151st Rifle Division

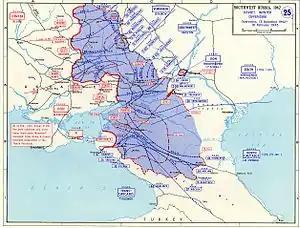
Red Army advance, December 1942 - February 1943. Note path of 44th Army.

At this time 45th Army was under command of Lt. Gen. F. N. Remezov. The "STAVKA" had ordered Transcaucasus Front to hold the line of the Terek River, guarding the oil refineries at Grozny, the shores of the Caspian Sea at Makhachkala, and the Caucasus Mountains in general, largely with 44th Army, but also with whatever else was available from 45th and 46th Armies. On August 13 the Front's daily combat diary stated:Shortly after this the division was transferred to 9th Army, in the Northern Group of Forces of Transcaucasus Front.